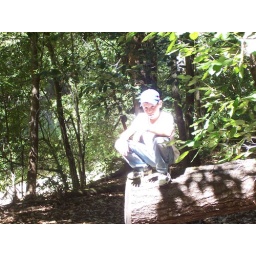
David's white shirt being hit by the sun created this unusual picture